Airport lounge

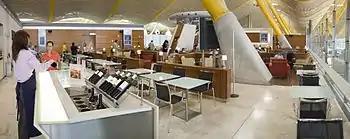
An airport lounge in the Adolfo Suárez Madrid–Barajas Airport

An airport lounge is a facility operated at many airports. Airport lounges offer, for selected passengers, comforts beyond those afforded in the airport terminal, such as more comfortable seating, quieter environments, and better access to customer service representatives. Other accommodations may include private meeting rooms, telephones, wireless internet access and other business services, along with provisions to enhance passenger comfort, such as free drinks, snacks, magazines, and showers.